Song of Granite

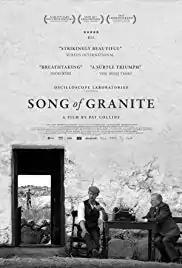
Film poster

Song of Granite is a 2017 Irish biographical drama film directed by Pat Collins. It was selected as the Irish entry for the Best Foreign Language Film at the 90th Academy Awards, but it was not nominated.